Luren Dickinson

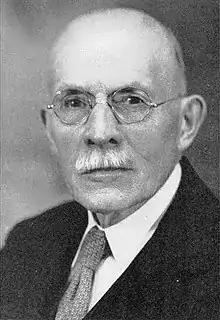

Luren Dudley Dickinson (April 15, 1859 – April 22, 1943) was an American politician. He served as the 37th governor of Michigan from 1939 to 1941. He holds the record of the oldest person to ever serve as Michigan governor, beginning at the age of 79 and leaving office at the age of 81.